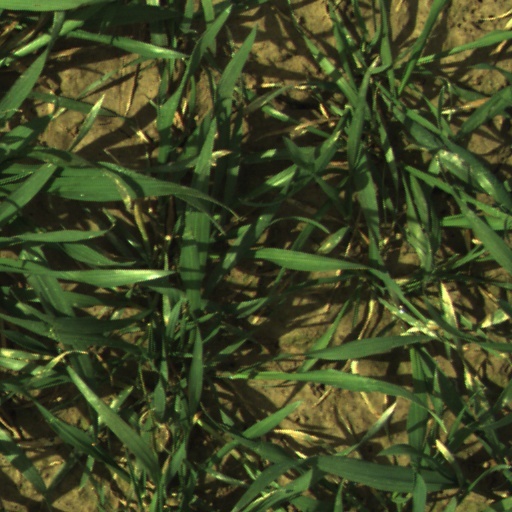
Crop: wheat